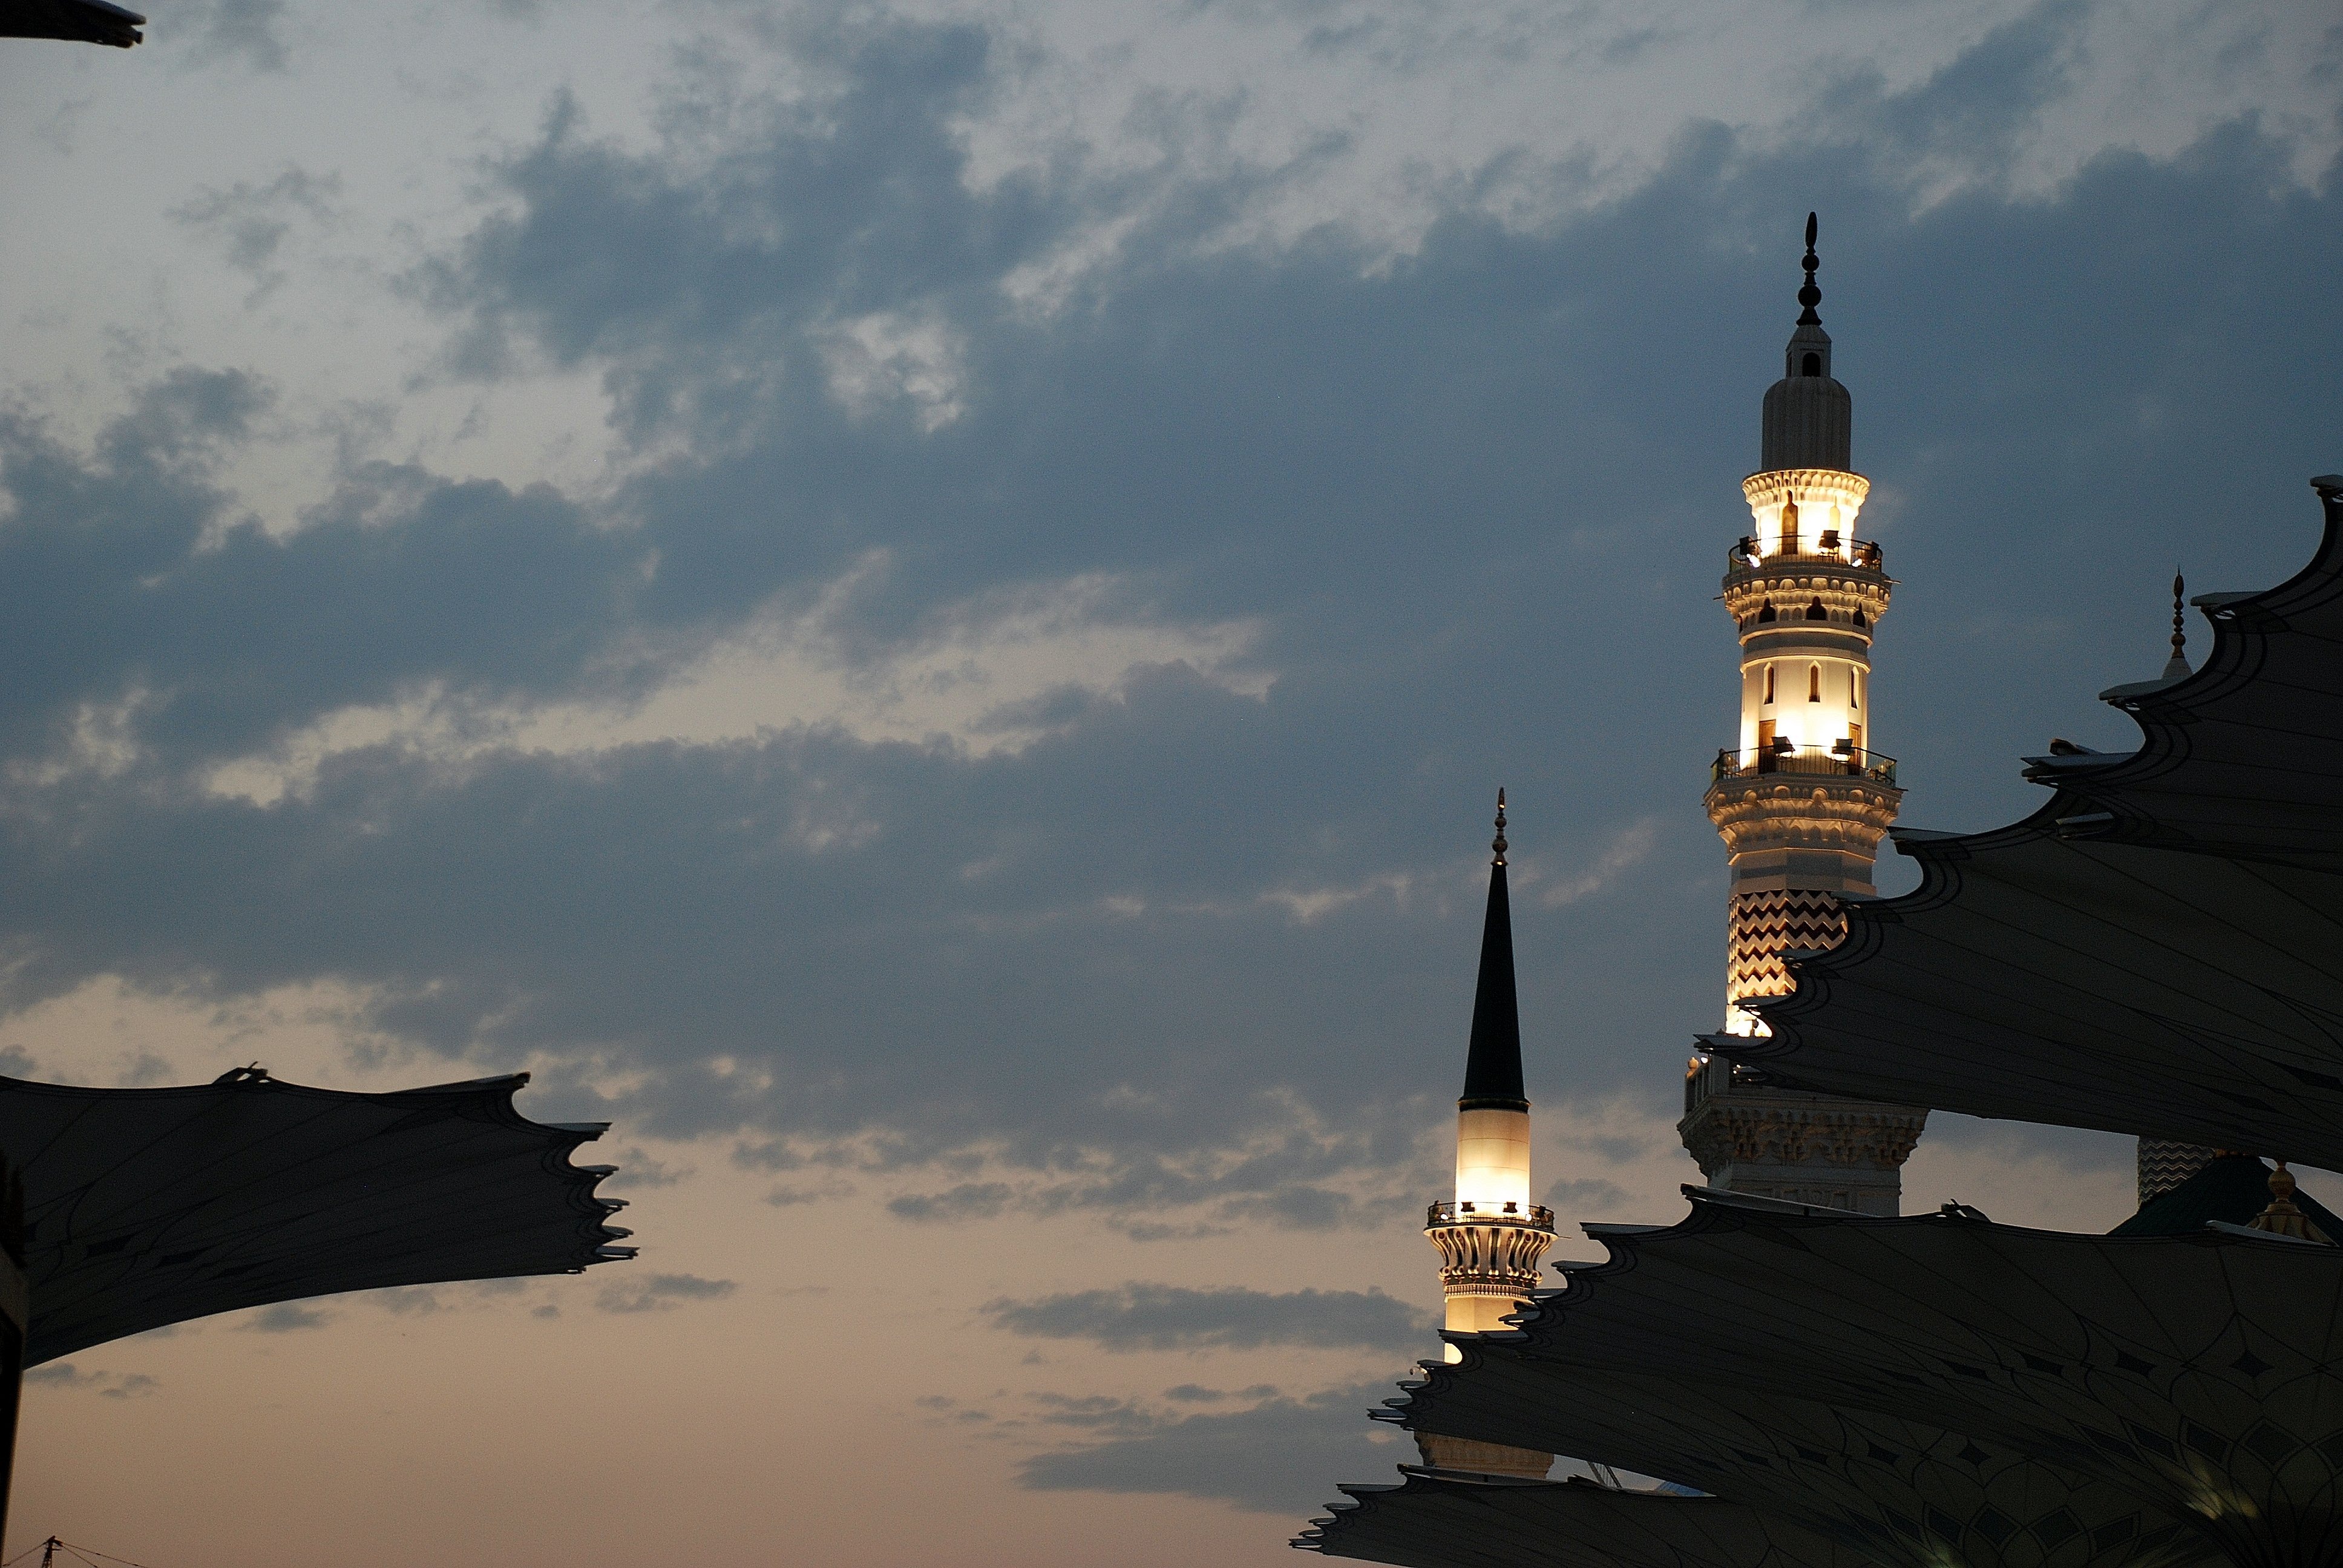
cloud, sky, sunset, dusk, evening, reflection, tower, landmark, illuminated, buildings, towers, spire, spires, mina, mecca, mecca statue